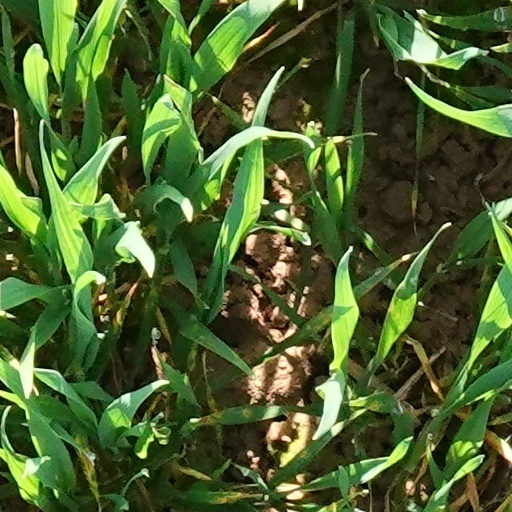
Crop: wheat